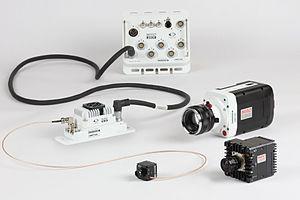
Sérié Phantom Miro R, C &amp
Vision Research Inc. est un fabricant international de Caméras Vidéo Rapides appelées aussi Caméras Hautes Vitesses, Ralenti ou Slow Motion. La maison mère est basée à Wayne aux États-Unis. Les caméras fabriquées sous la marque Phantom sont utilisées dans plusieurs domaines: défense, développement de produits industriels, production industrielle, secteur automobile, recherche scientifique et loisirs. Vision Research est une entité de la division Materials Analysis d'Ametek, fabricant d'instruments électroniques et systèmes électromécaniques.